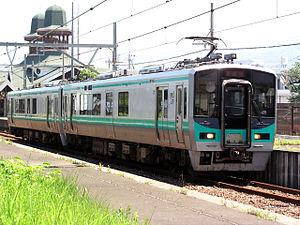
La ligne Obama est une ligne de train japonaise exploitée par la West Japan Railway Company reliant Tsuruga dans la préfecture de Fukui à Higashi-Maizuru dans la préfecture de Kyōto. Cette ligne suit la cote longeant la mer du Japon.